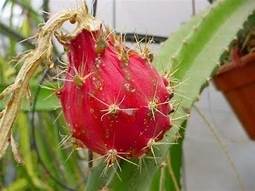
Label: Dragonfruit